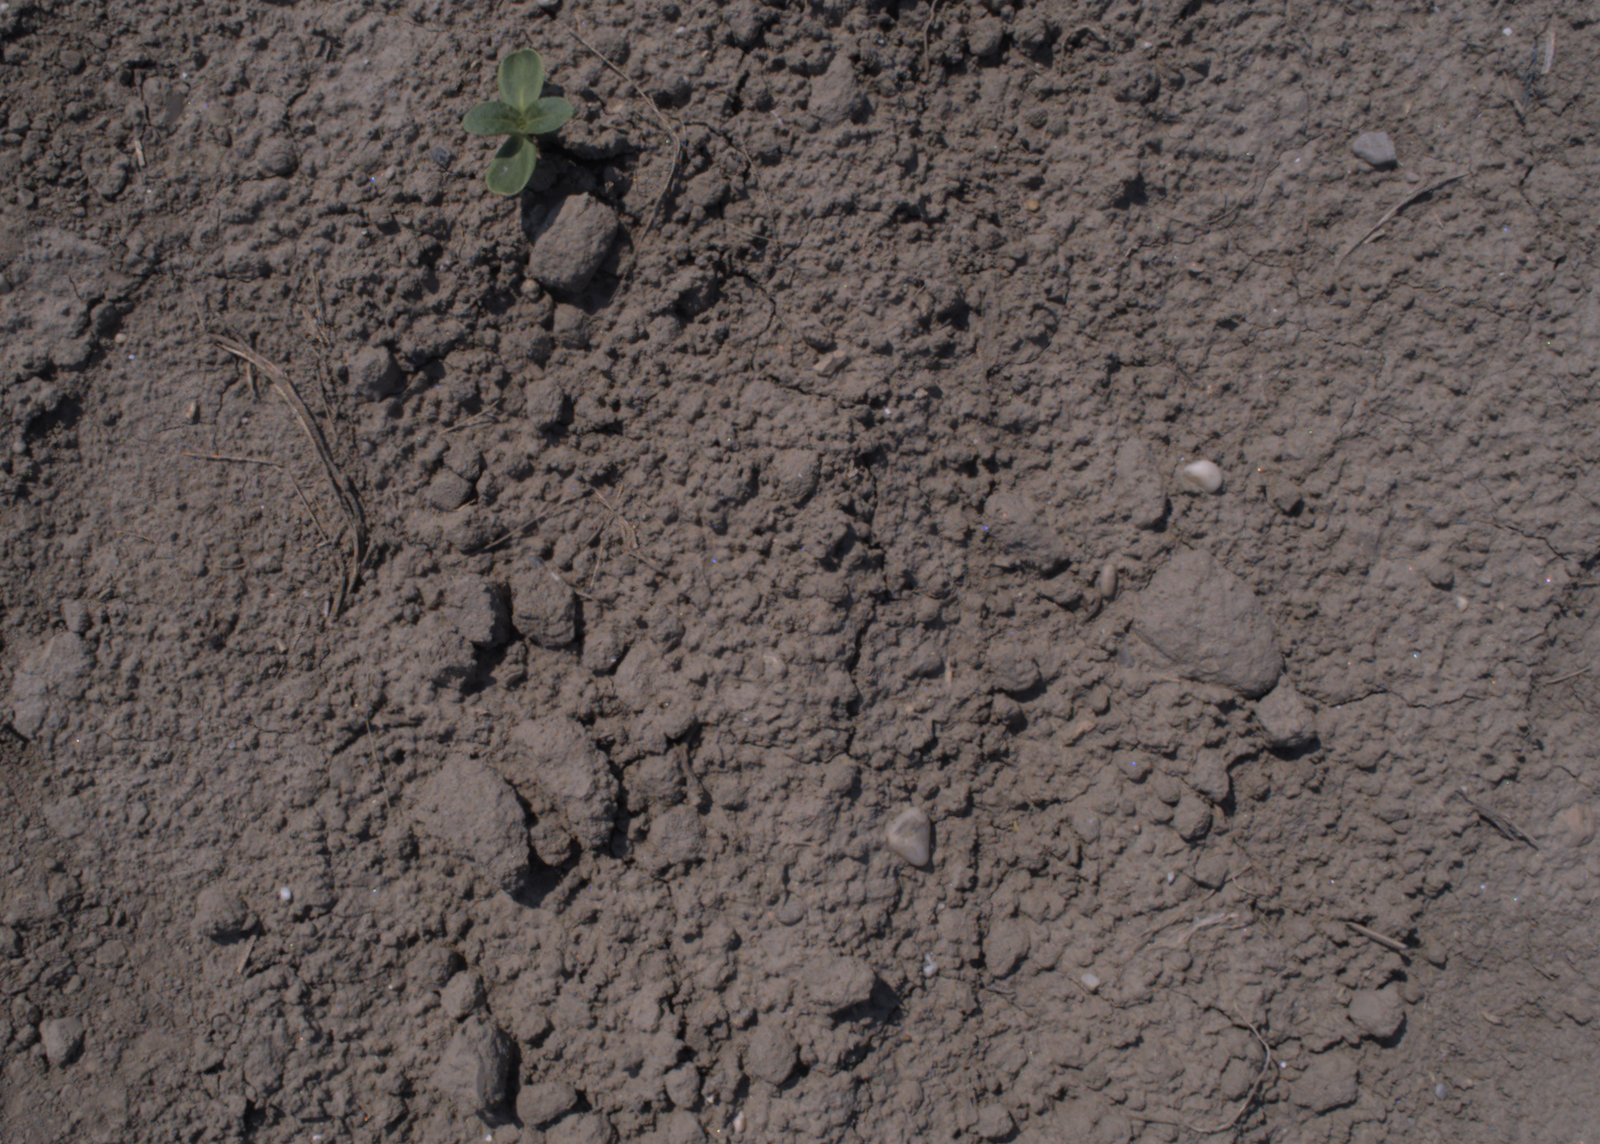
Capture date: 10.08.2020 12:26:58
Weather: sunny
Wind: light
Seeding date: 21.07.2020
Plant canopy height (mm): 930